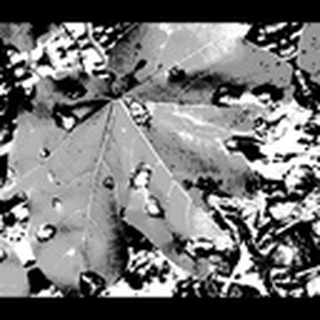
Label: cotton_target_spot